Krnjača, Belgrade

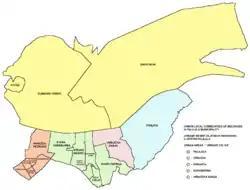
Map of Urban local communities of Belgrade in Palilula municipality

Being scattered, Krnjača has many sub-neighborhoods, like Dunavski Venac, Reva, Kotež, Kožara, Mika Alas and a cluster of blocks in its central part. Unlike Novi Beograd's blocks, these are not real blocks of buildings in either architectonic or geographical form, simply named so when they were constructed as the neighborhoods didn't exist and had no previous, historical names.